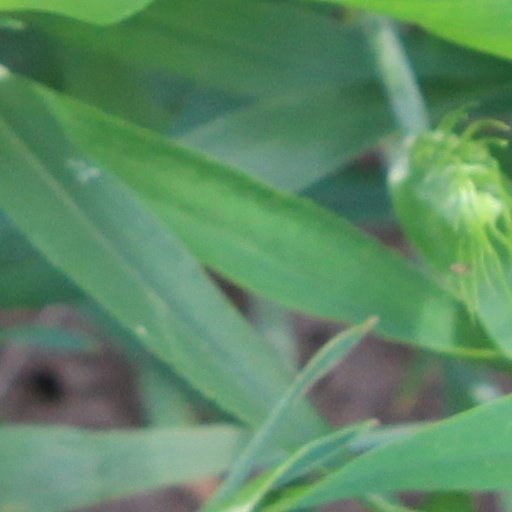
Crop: wheat